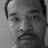
Emotion: neutral